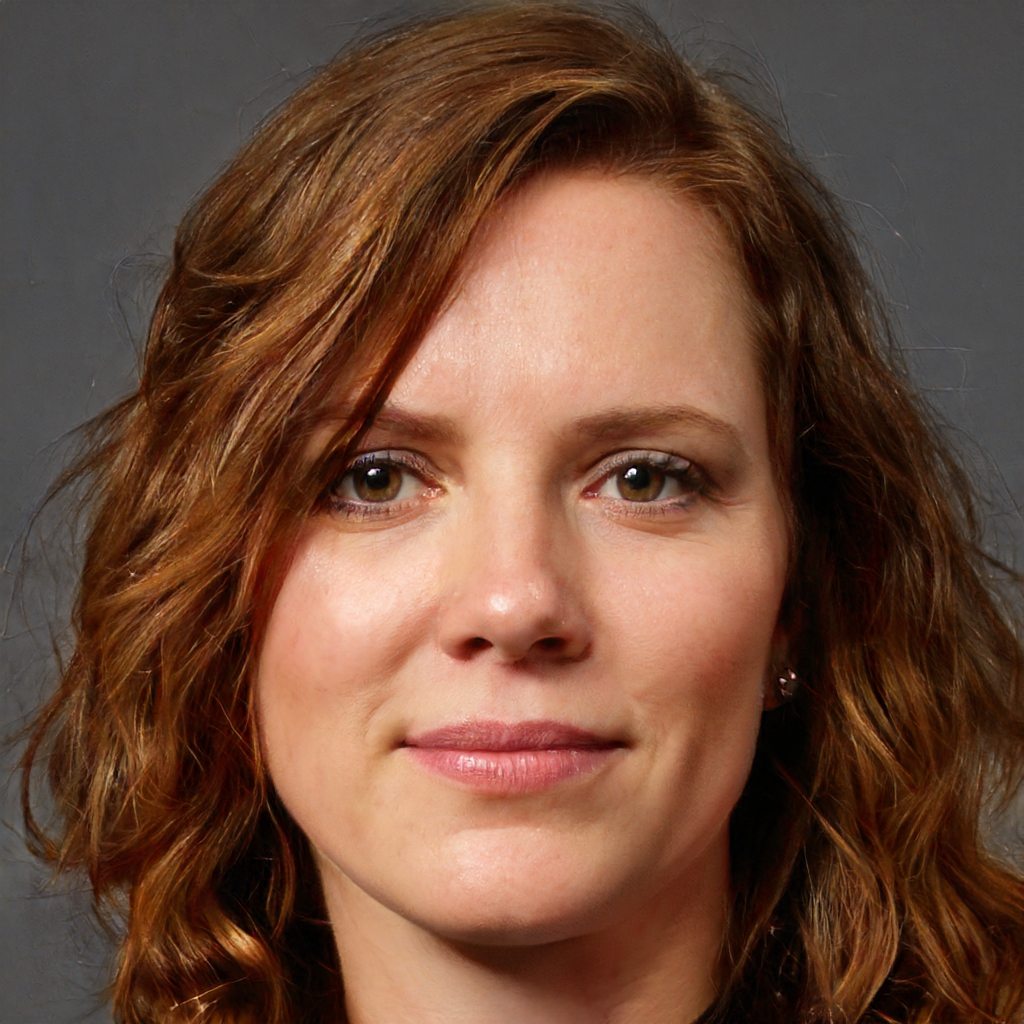
Portrait style: Real Portrait